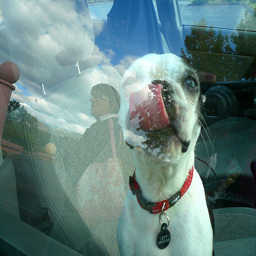
A dog licking his face inside of a car.
a dog sitting inside a car licking the window and looking at its owner
There is a dog inside a car licking the inside of the window.
A dog look out a car window, licking his nose.
A slobbery dog inside a car licking the window.